Ensieh Khazali

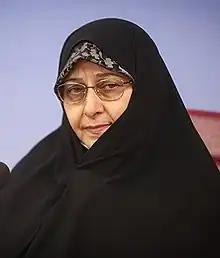
Khazali in 2021

Ensieh Khazali or Ensieh Khaz'ali (born 1963) is an Iranian politician and Vice President for Women and Family Affairs of the President of Iran in the 13th government.